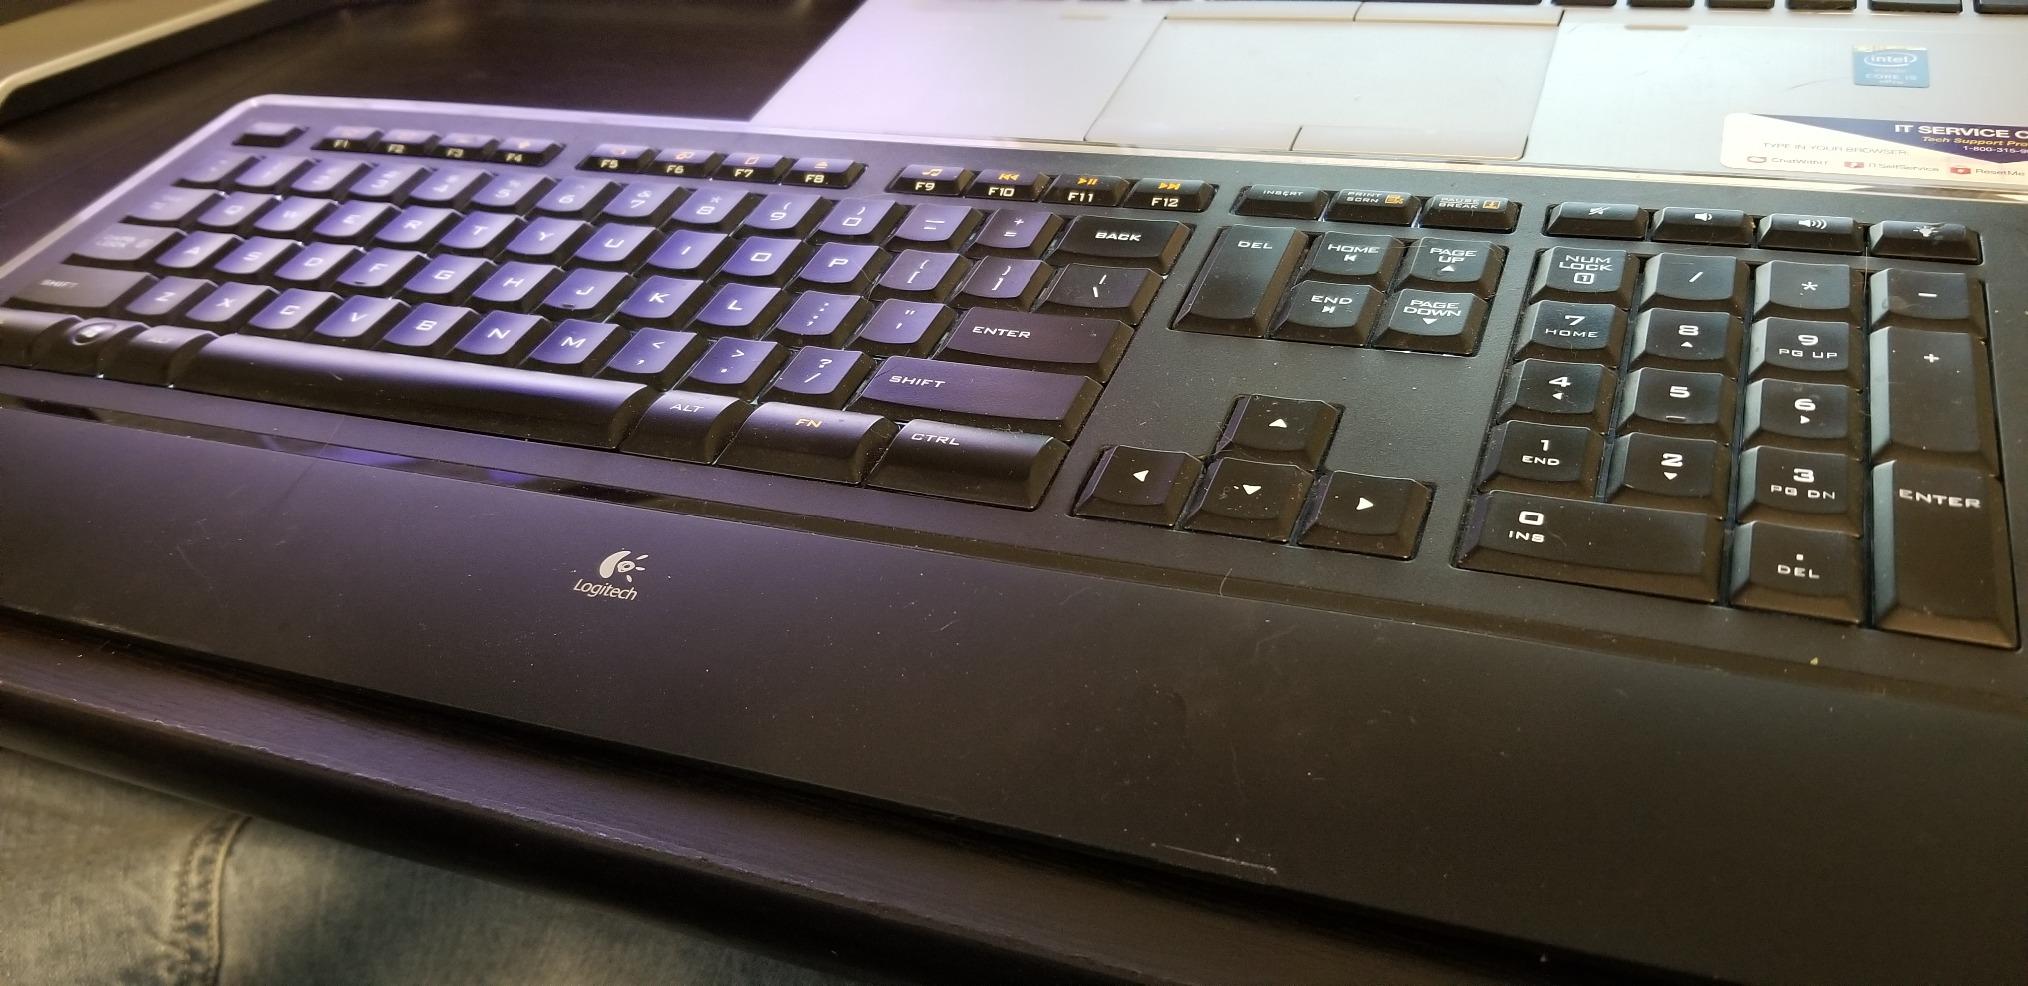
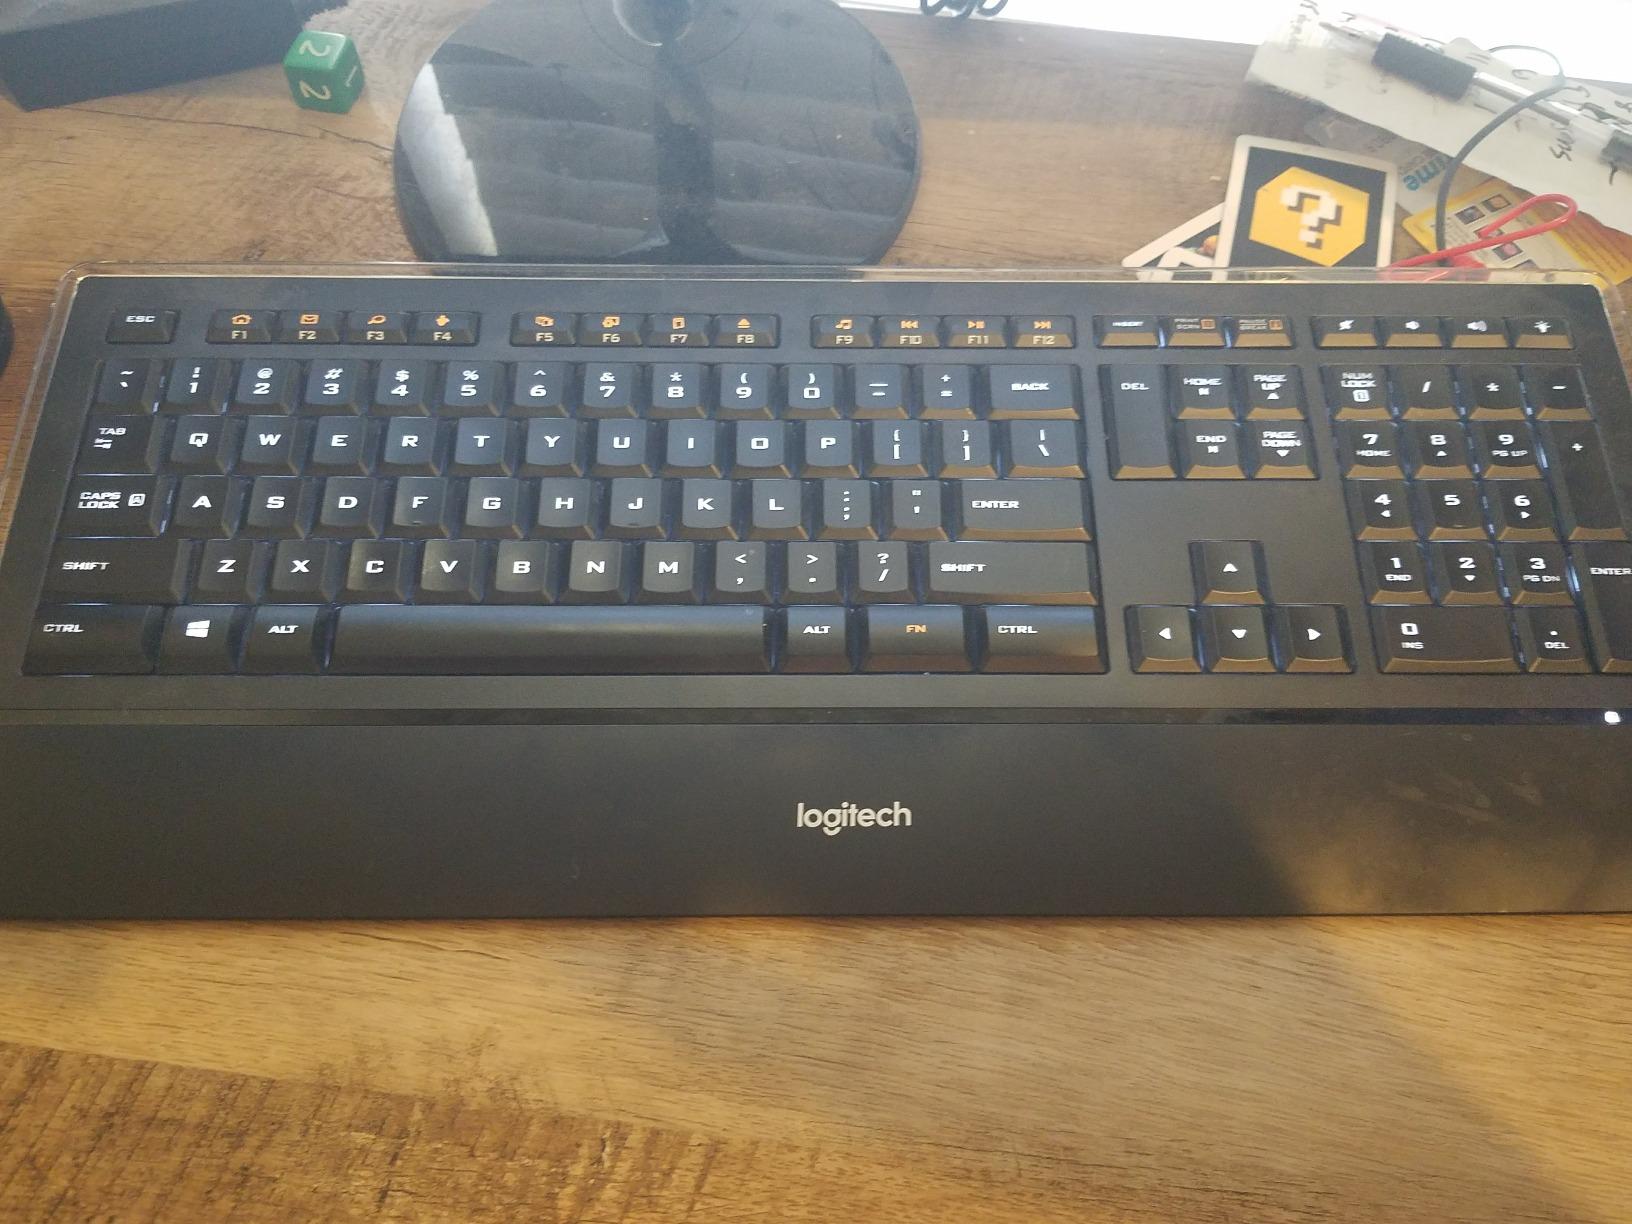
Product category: keyboard
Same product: yes